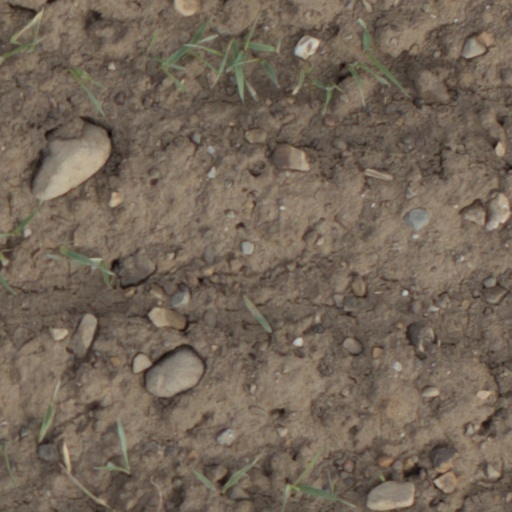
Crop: wheat